Zooropa (song)

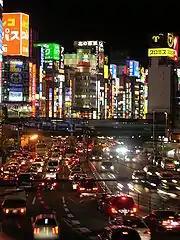
The song is set in a brightly lit city filled with advertisements, such as Tokyo.

During the Zoo TV Tour in 1992, U2 were trying to create a vision of an attractive future for Europe, as opposed to a negative, dystopian image that would be found in science fiction. With recent and ongoing events in Europe, such as the Revolutions of 1989, the enlargement of the European Union, and the Bosnian War, lead vocalist Bono created a surreal vision of a European location called "Zooropa". Bono has referred to "Zooropa" as being a concept album, with a main theme of the exploration of interpellation within the European Union.